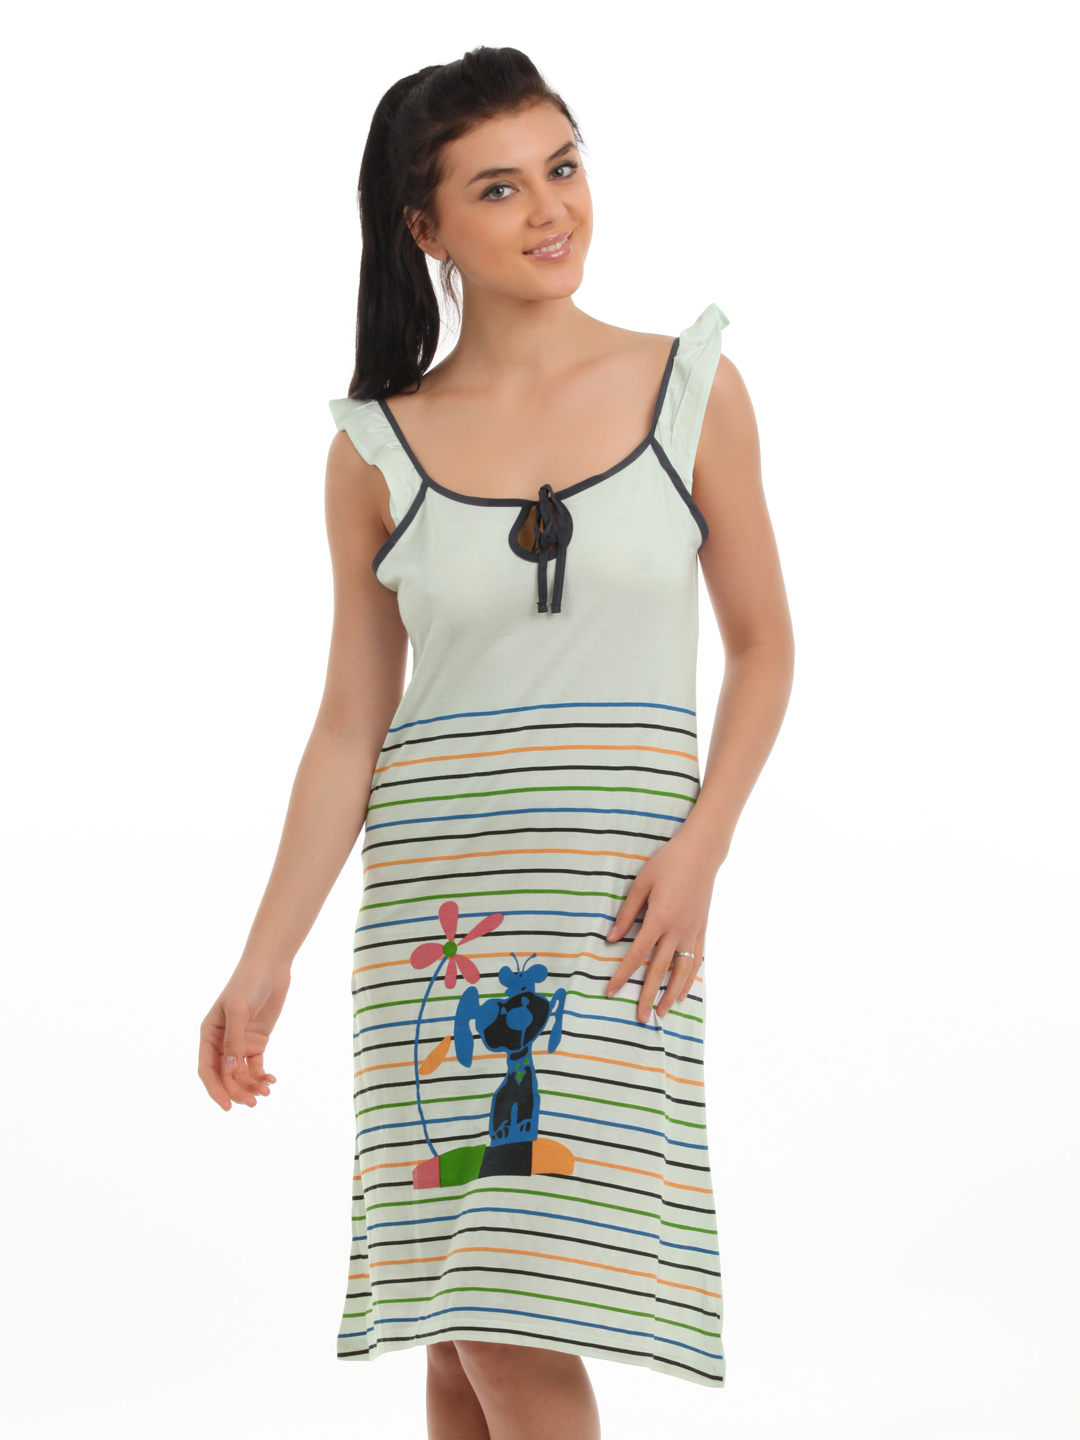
Red Rose Women Green Nightdress
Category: Apparel / Loungewear and Nightwear / Nightdress
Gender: Women
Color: Green
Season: Winter 2015
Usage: Casual